Pocahontas (1995 film)

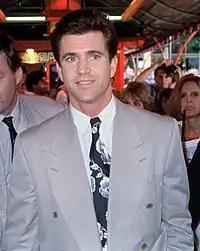
Mel Gibson provided the singing and speaking voices of John Smith.

In September 1992, Disney began casting actors for "Pocahontas" telling talent agents that they were particularly interested in Native American actors for the project. For the role of Pocahontas, Broadway actress-singer Judy Kuhn was hired to provide the singing voice for the eponymous character before Irene Bedard was cast. Kuhn explained "They said, 'You are going to do the dialogue unless we find a Native American actress whose singing voice matched yours.' I was cast before Irene, so it actually went backwards." Bedard herself was filming "" (1994) where she was informed by the casting director that they were looking for someone to voice the title role. According to Bedard, she took a train to Buffalo, New York, where she walked in wearing a sundress and a straw hat, and read for the part. Back on the set of "Lakota Woman", she learned that she was cast in the role. Michelle St. John had also auditioned for the role of Pocahontas, and was given the role of Nakoma after Bedard was cast.